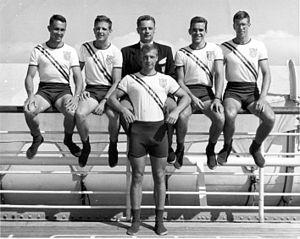
Robert Straham Perew, né le 5 août 1923 à Philadelphie et mort le 14 novembre 1999 à Denton, est un rameur d'aviron américain.